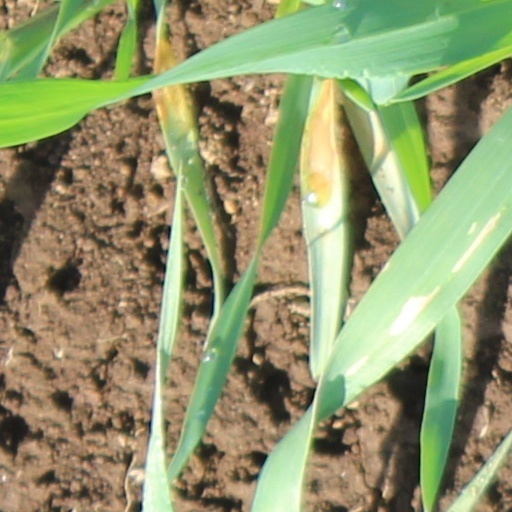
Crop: wheat